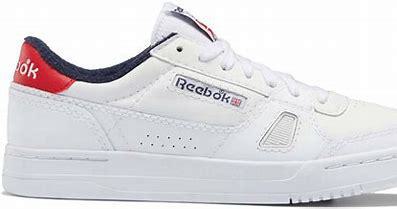
Brand: Reebok
Model: LT Court